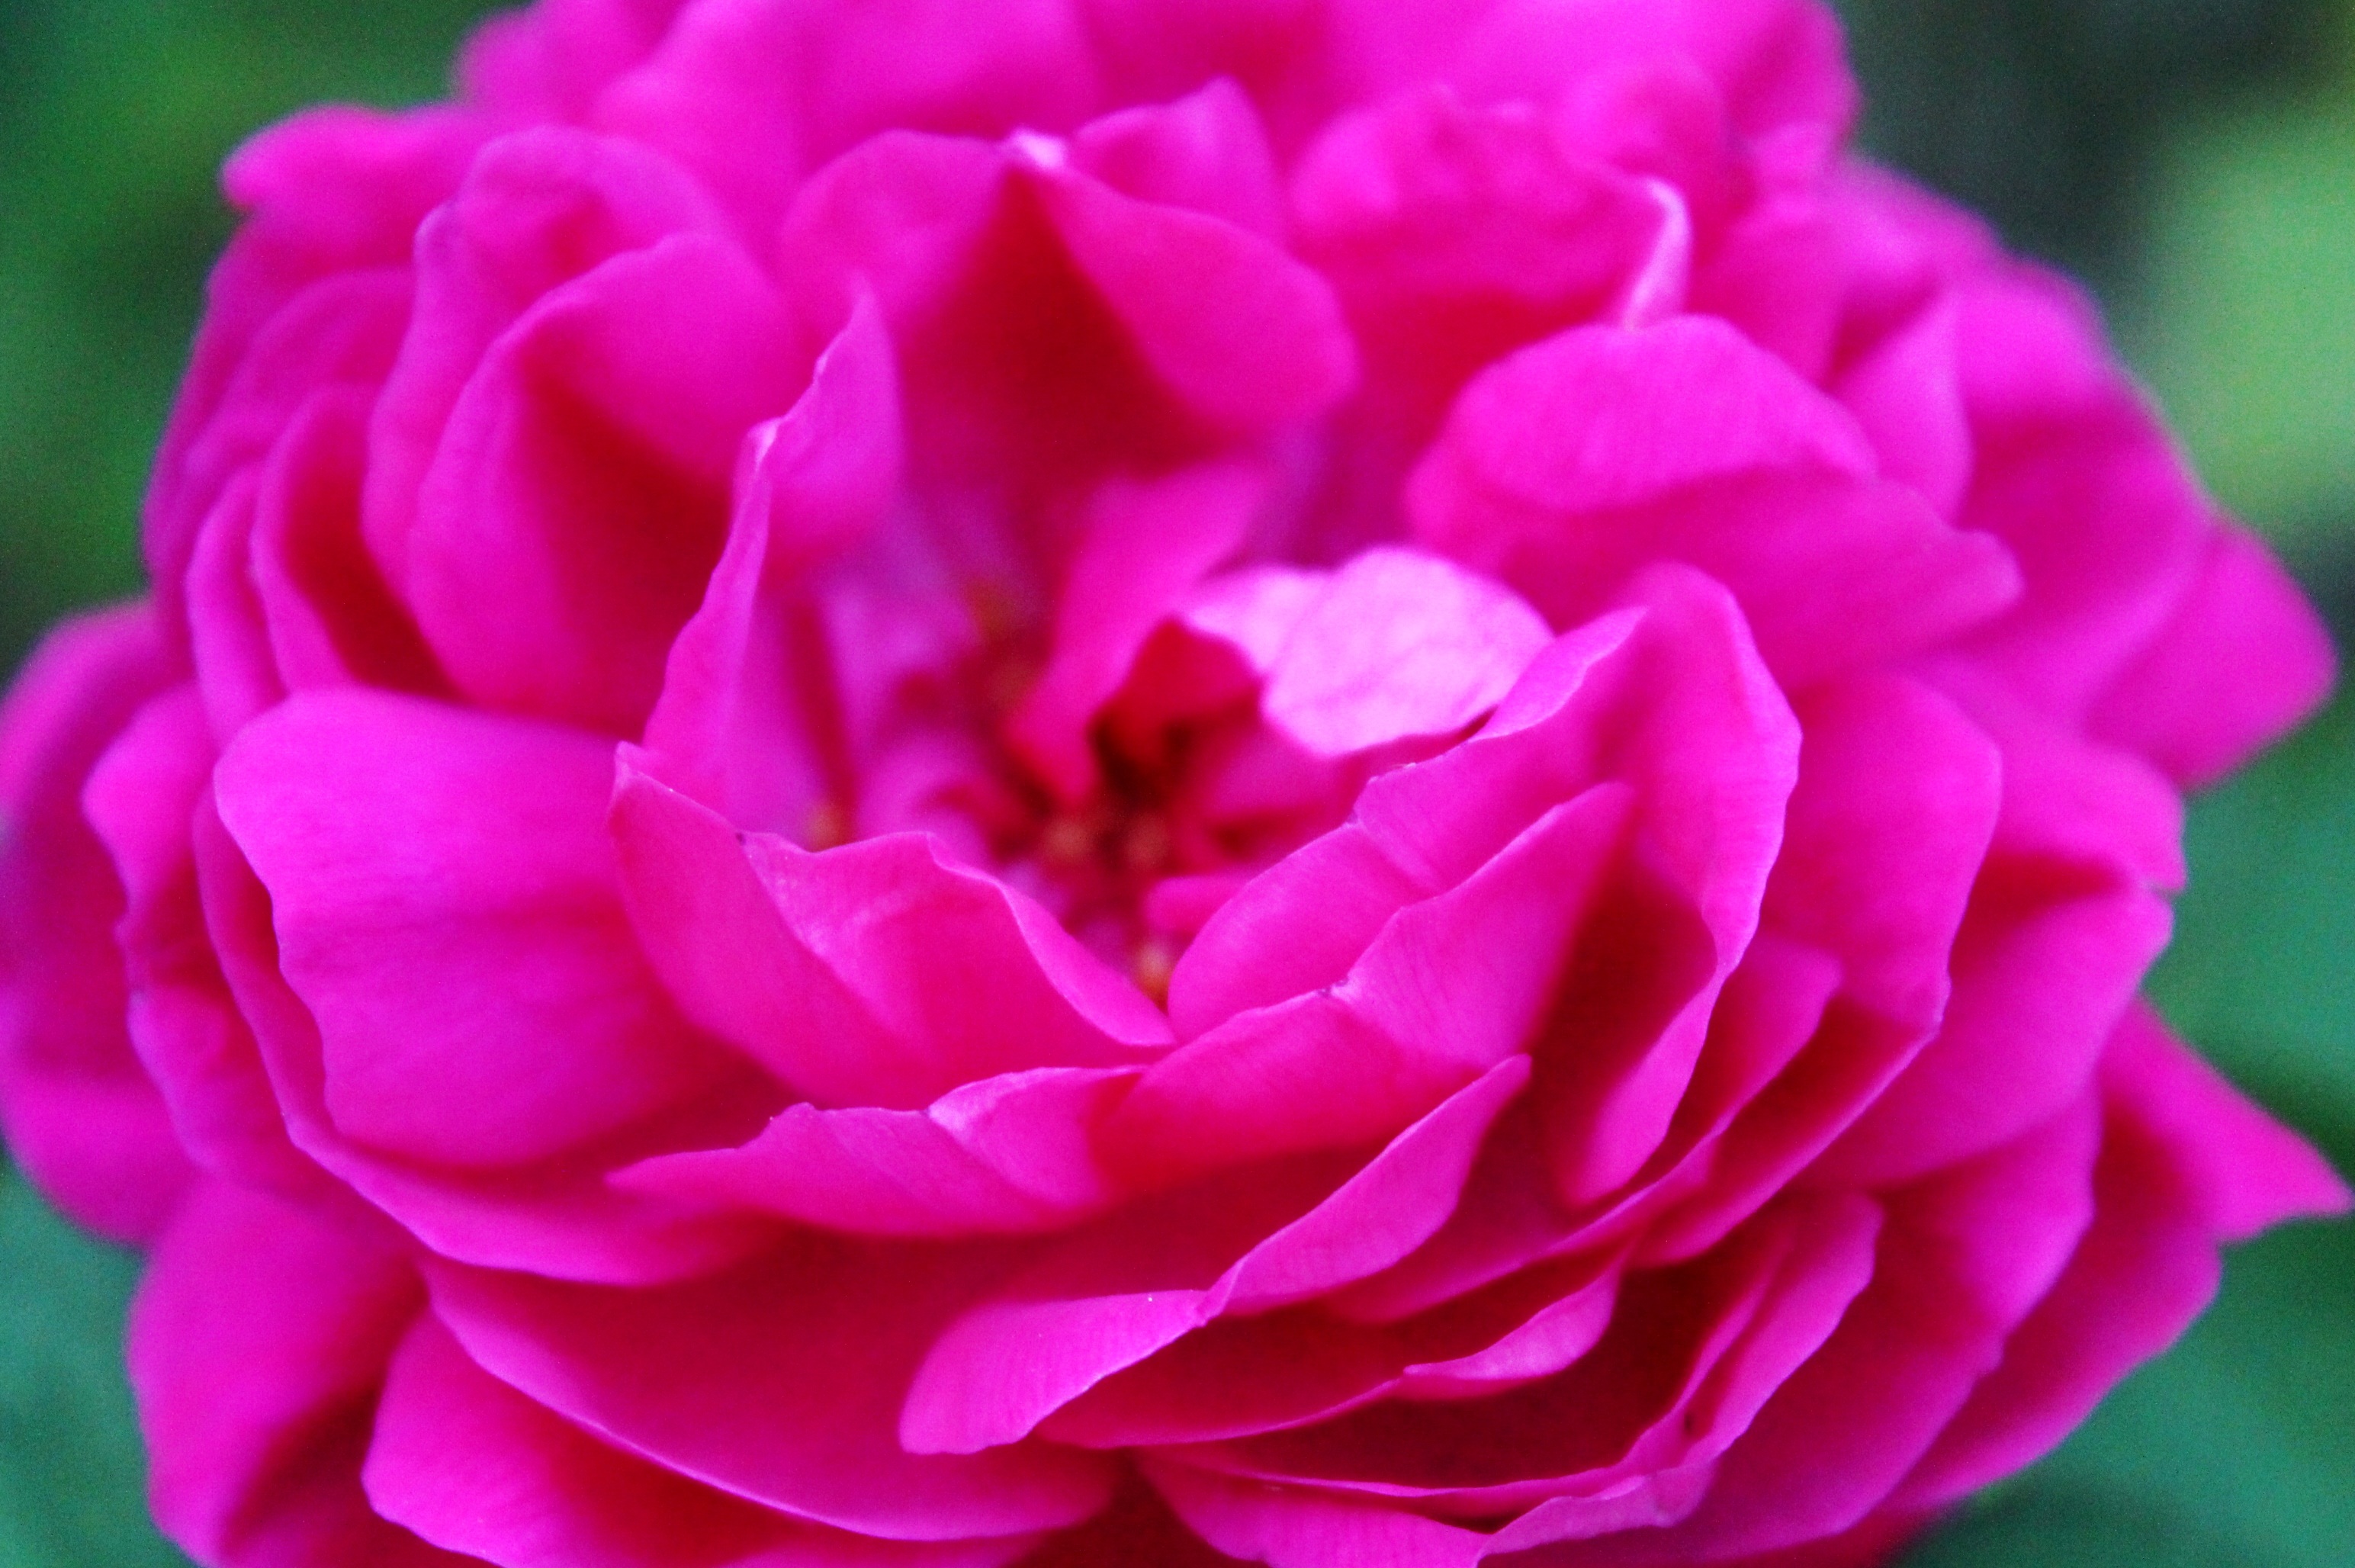
nature, blossom, plant, flower, petal, bloom, love, rose, romantic, garden, pink, close, flora, flowers, bright, beauty, tender, floribunda, fragrance, pink flower, flowering plant, garden roses, rose family, land plant, rosa centifolia